Tantor

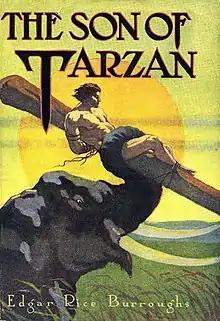
Dust cover of "The Son of Tarzan" (1st ed., 1917), showing Tantor

Tantor is a generic name for elephants in "Mangani", the fictional language of the great apes in the Tarzan novels of Edgar Rice Burroughs. In Burroughs's works a number of elephants appear under the name of "Tantor", most notably one particular bull elephant the ape man befriends in his youth in the first Tarzan novel, "Tarzan of the Apes" and in the 1999 animated Walt Disney film he is a red African forest elephant and friends with the ape Terk.